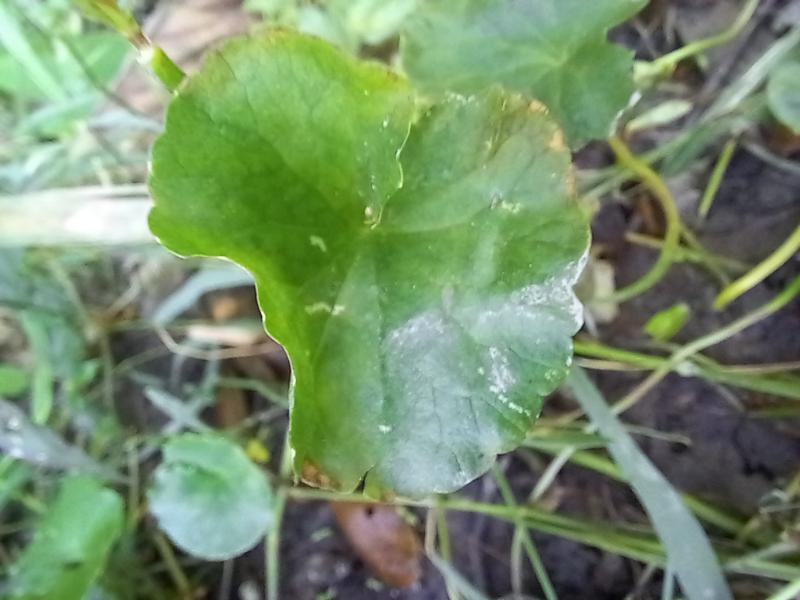
Weed species: Centella asiatica